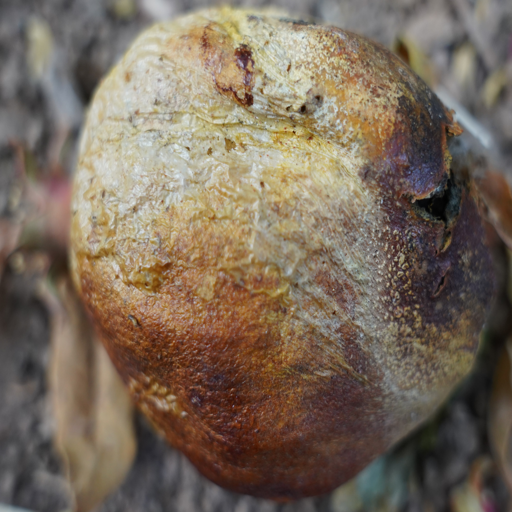
Label: Ectomyelois ceratoniae